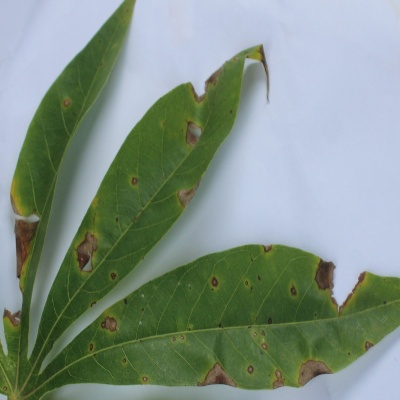
Crop: Cassava
Condition: brown spot